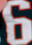
Number: 6